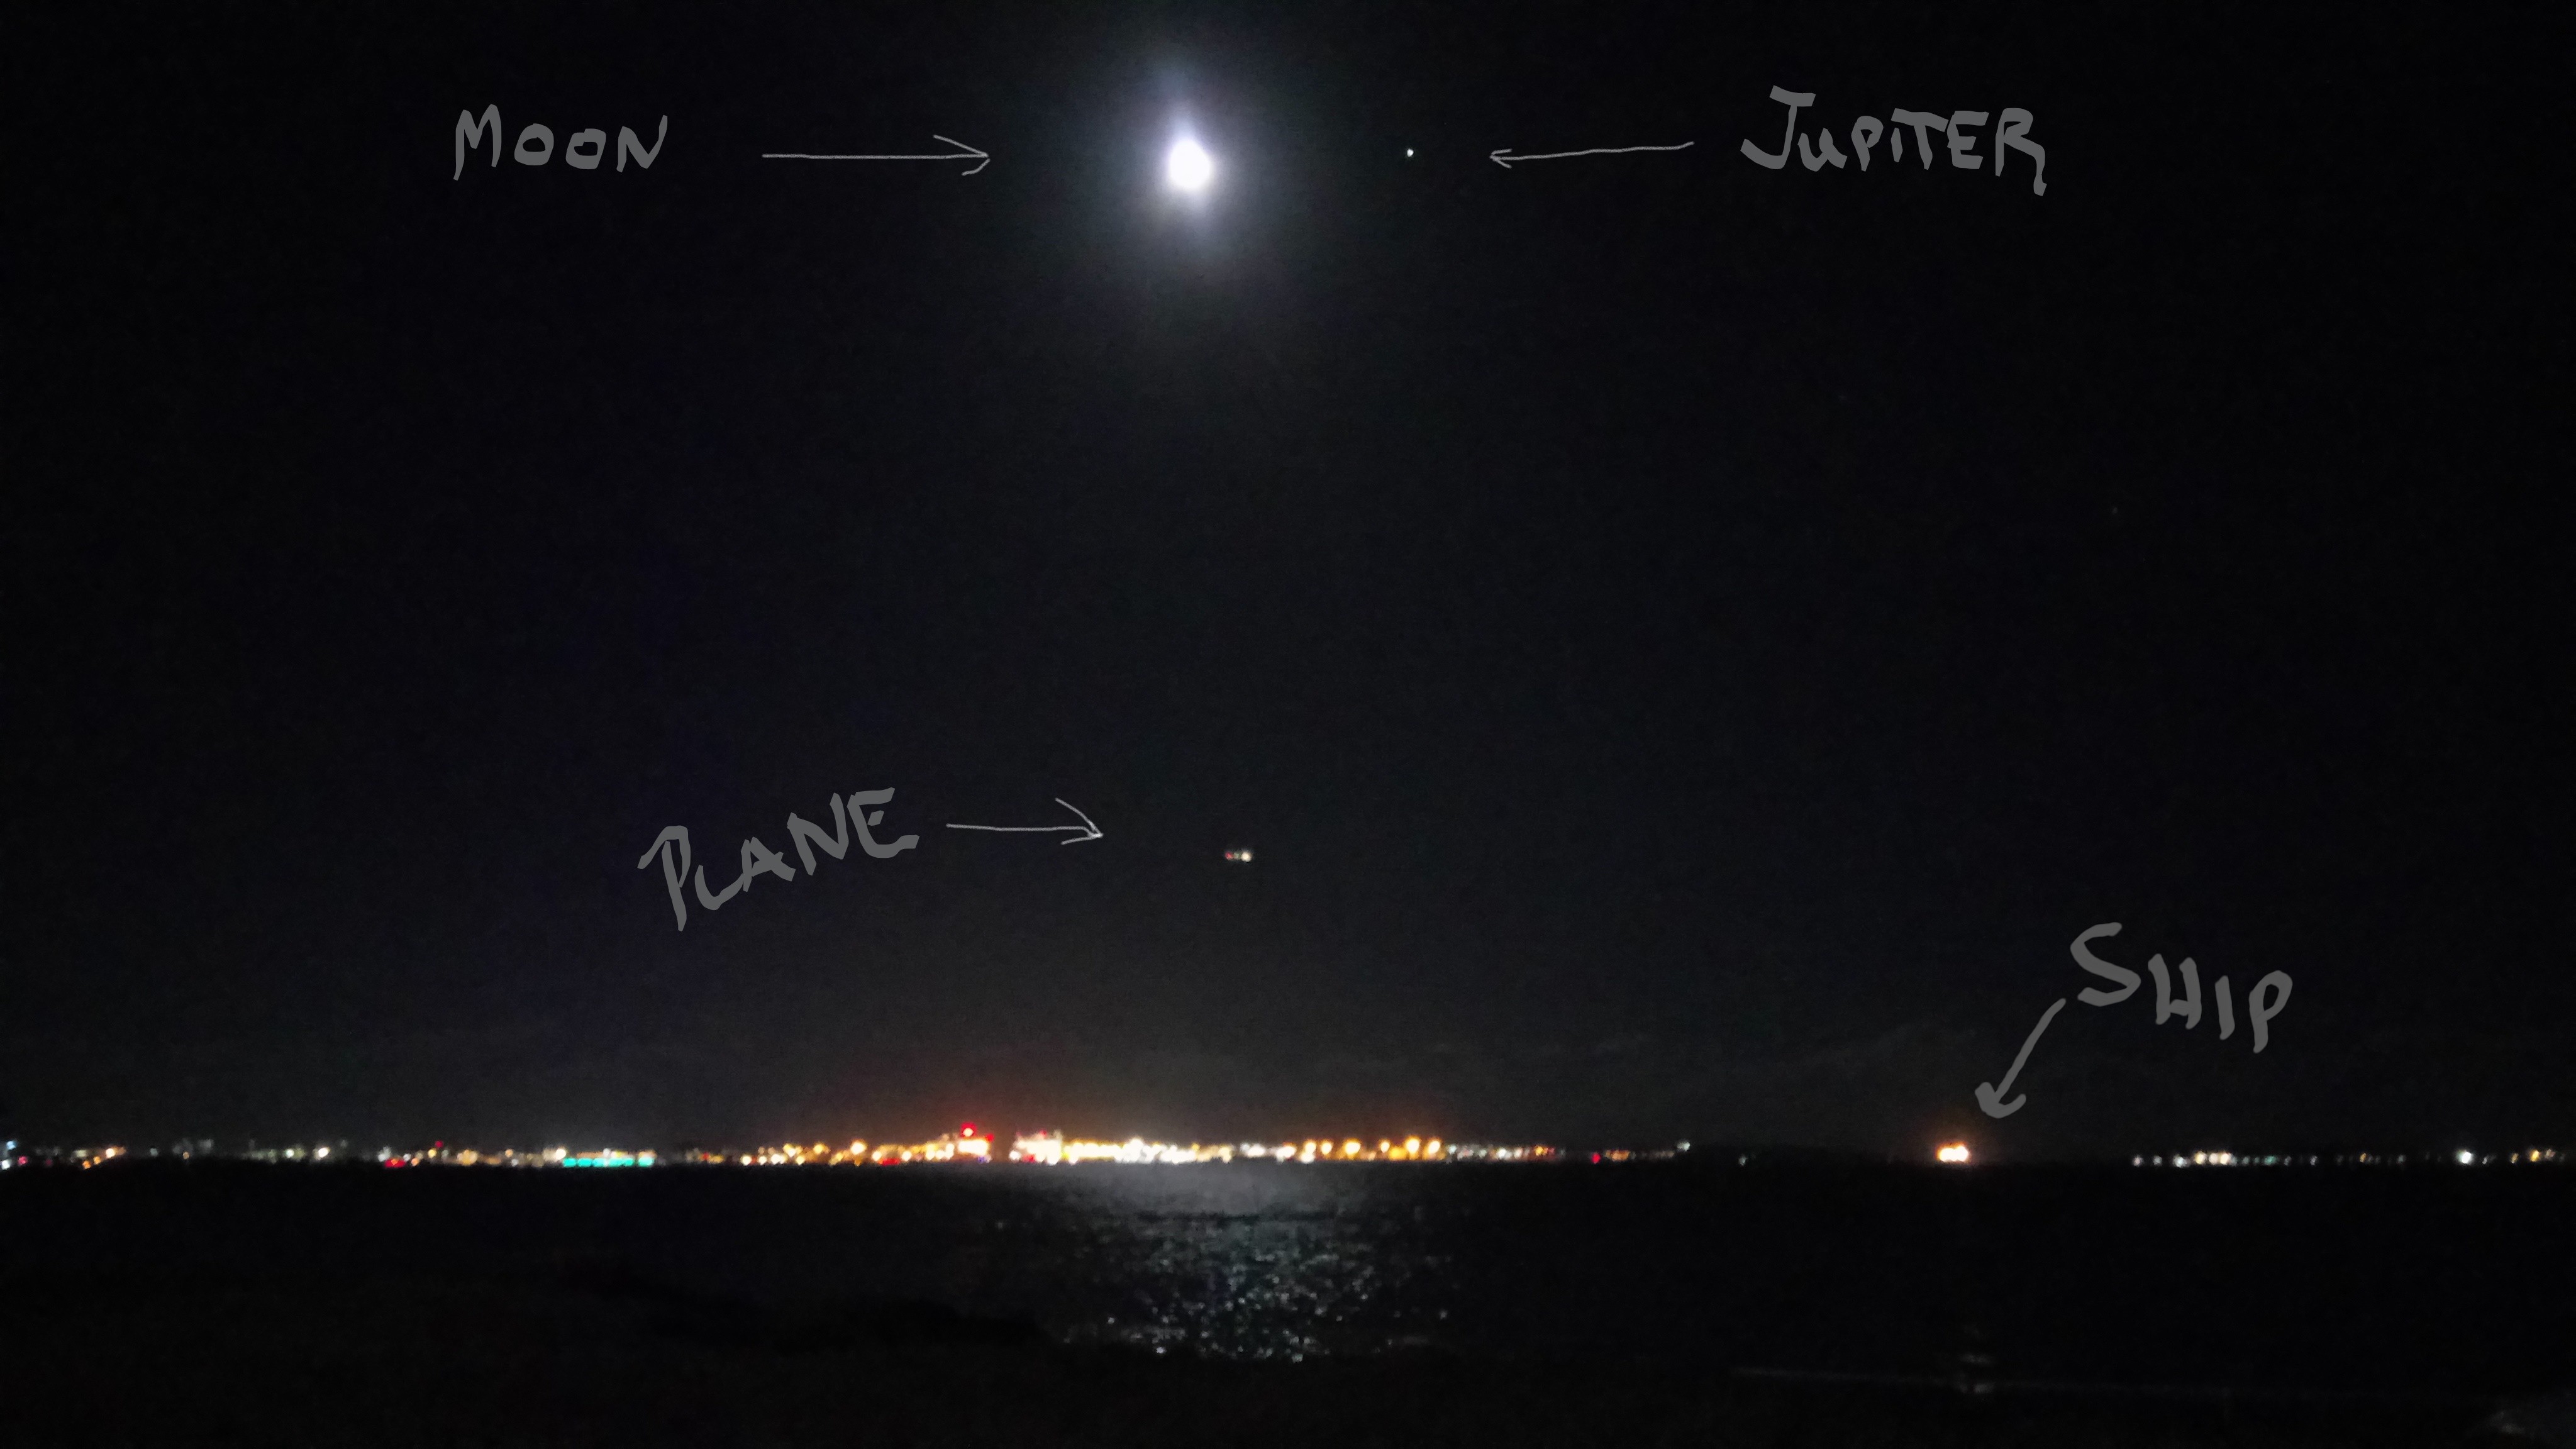
scenery, sky, night, atmosphere, light, astronomical object, moonlight, midnight, celestial event, darkness, horizon, astronomy, moon, star, space, calm, science